Baltazar (footballer, born 1959)

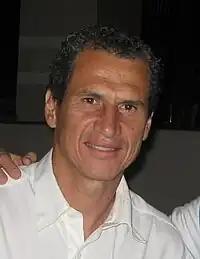
Baltazar in 2008

Baltazar Maria de Morais Júnior (born 27 July 1959), known simply as Baltazar, is a Brazilian former professional footballer who played as a striker.